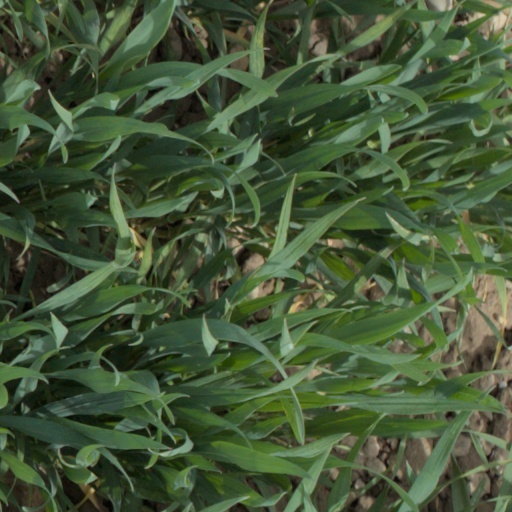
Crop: wheat